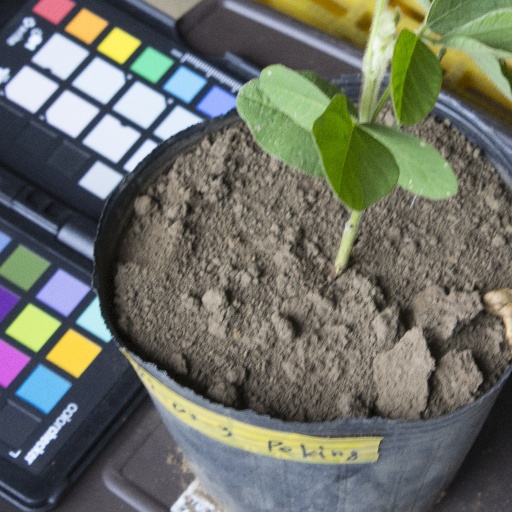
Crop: soybean